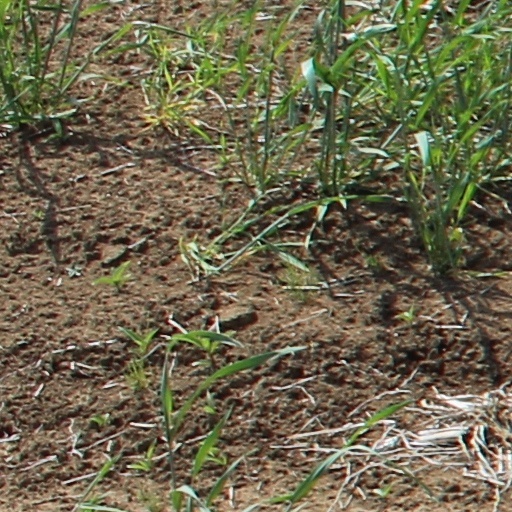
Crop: wheat